Marles steering gear

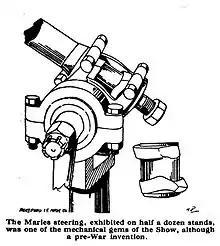
published in The Auto Motor Journal, 4 December 1919

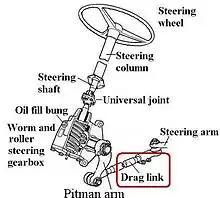

A pair of opposed cams or cam surfaces connected to the steering column operate a transverse rocker shaft carrying the vehicle's steering arm. The point of difference was the use of purely rolling contact and not sliding contact in the meshing elements of a worm-and-follower steering gear.